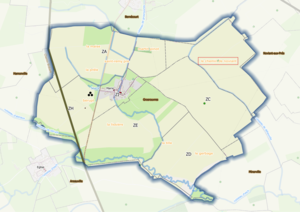
(Fig1) Grosrouvre - (ban communal)
Grosrouvres est une commune française située dans le département de Meurthe-et-Moselle en région Grand Est.